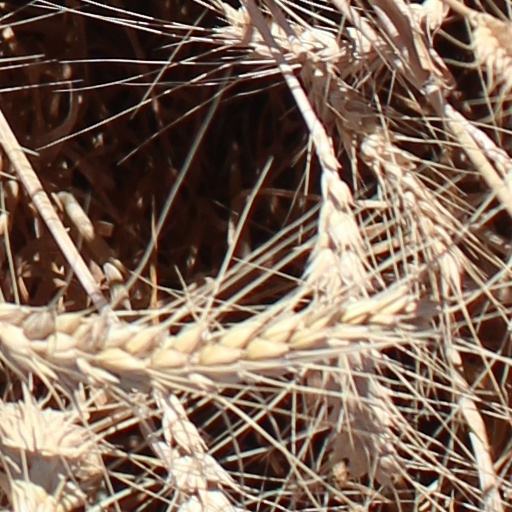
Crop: wheat